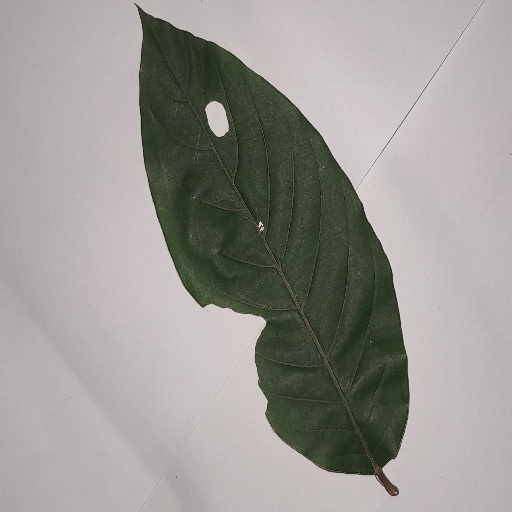
Species: HariTaki
Leaf condition: Shot Hole